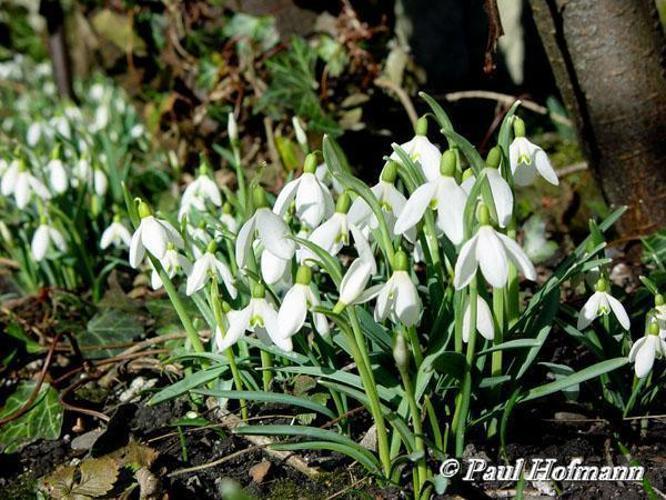
Flower: Snowdrop